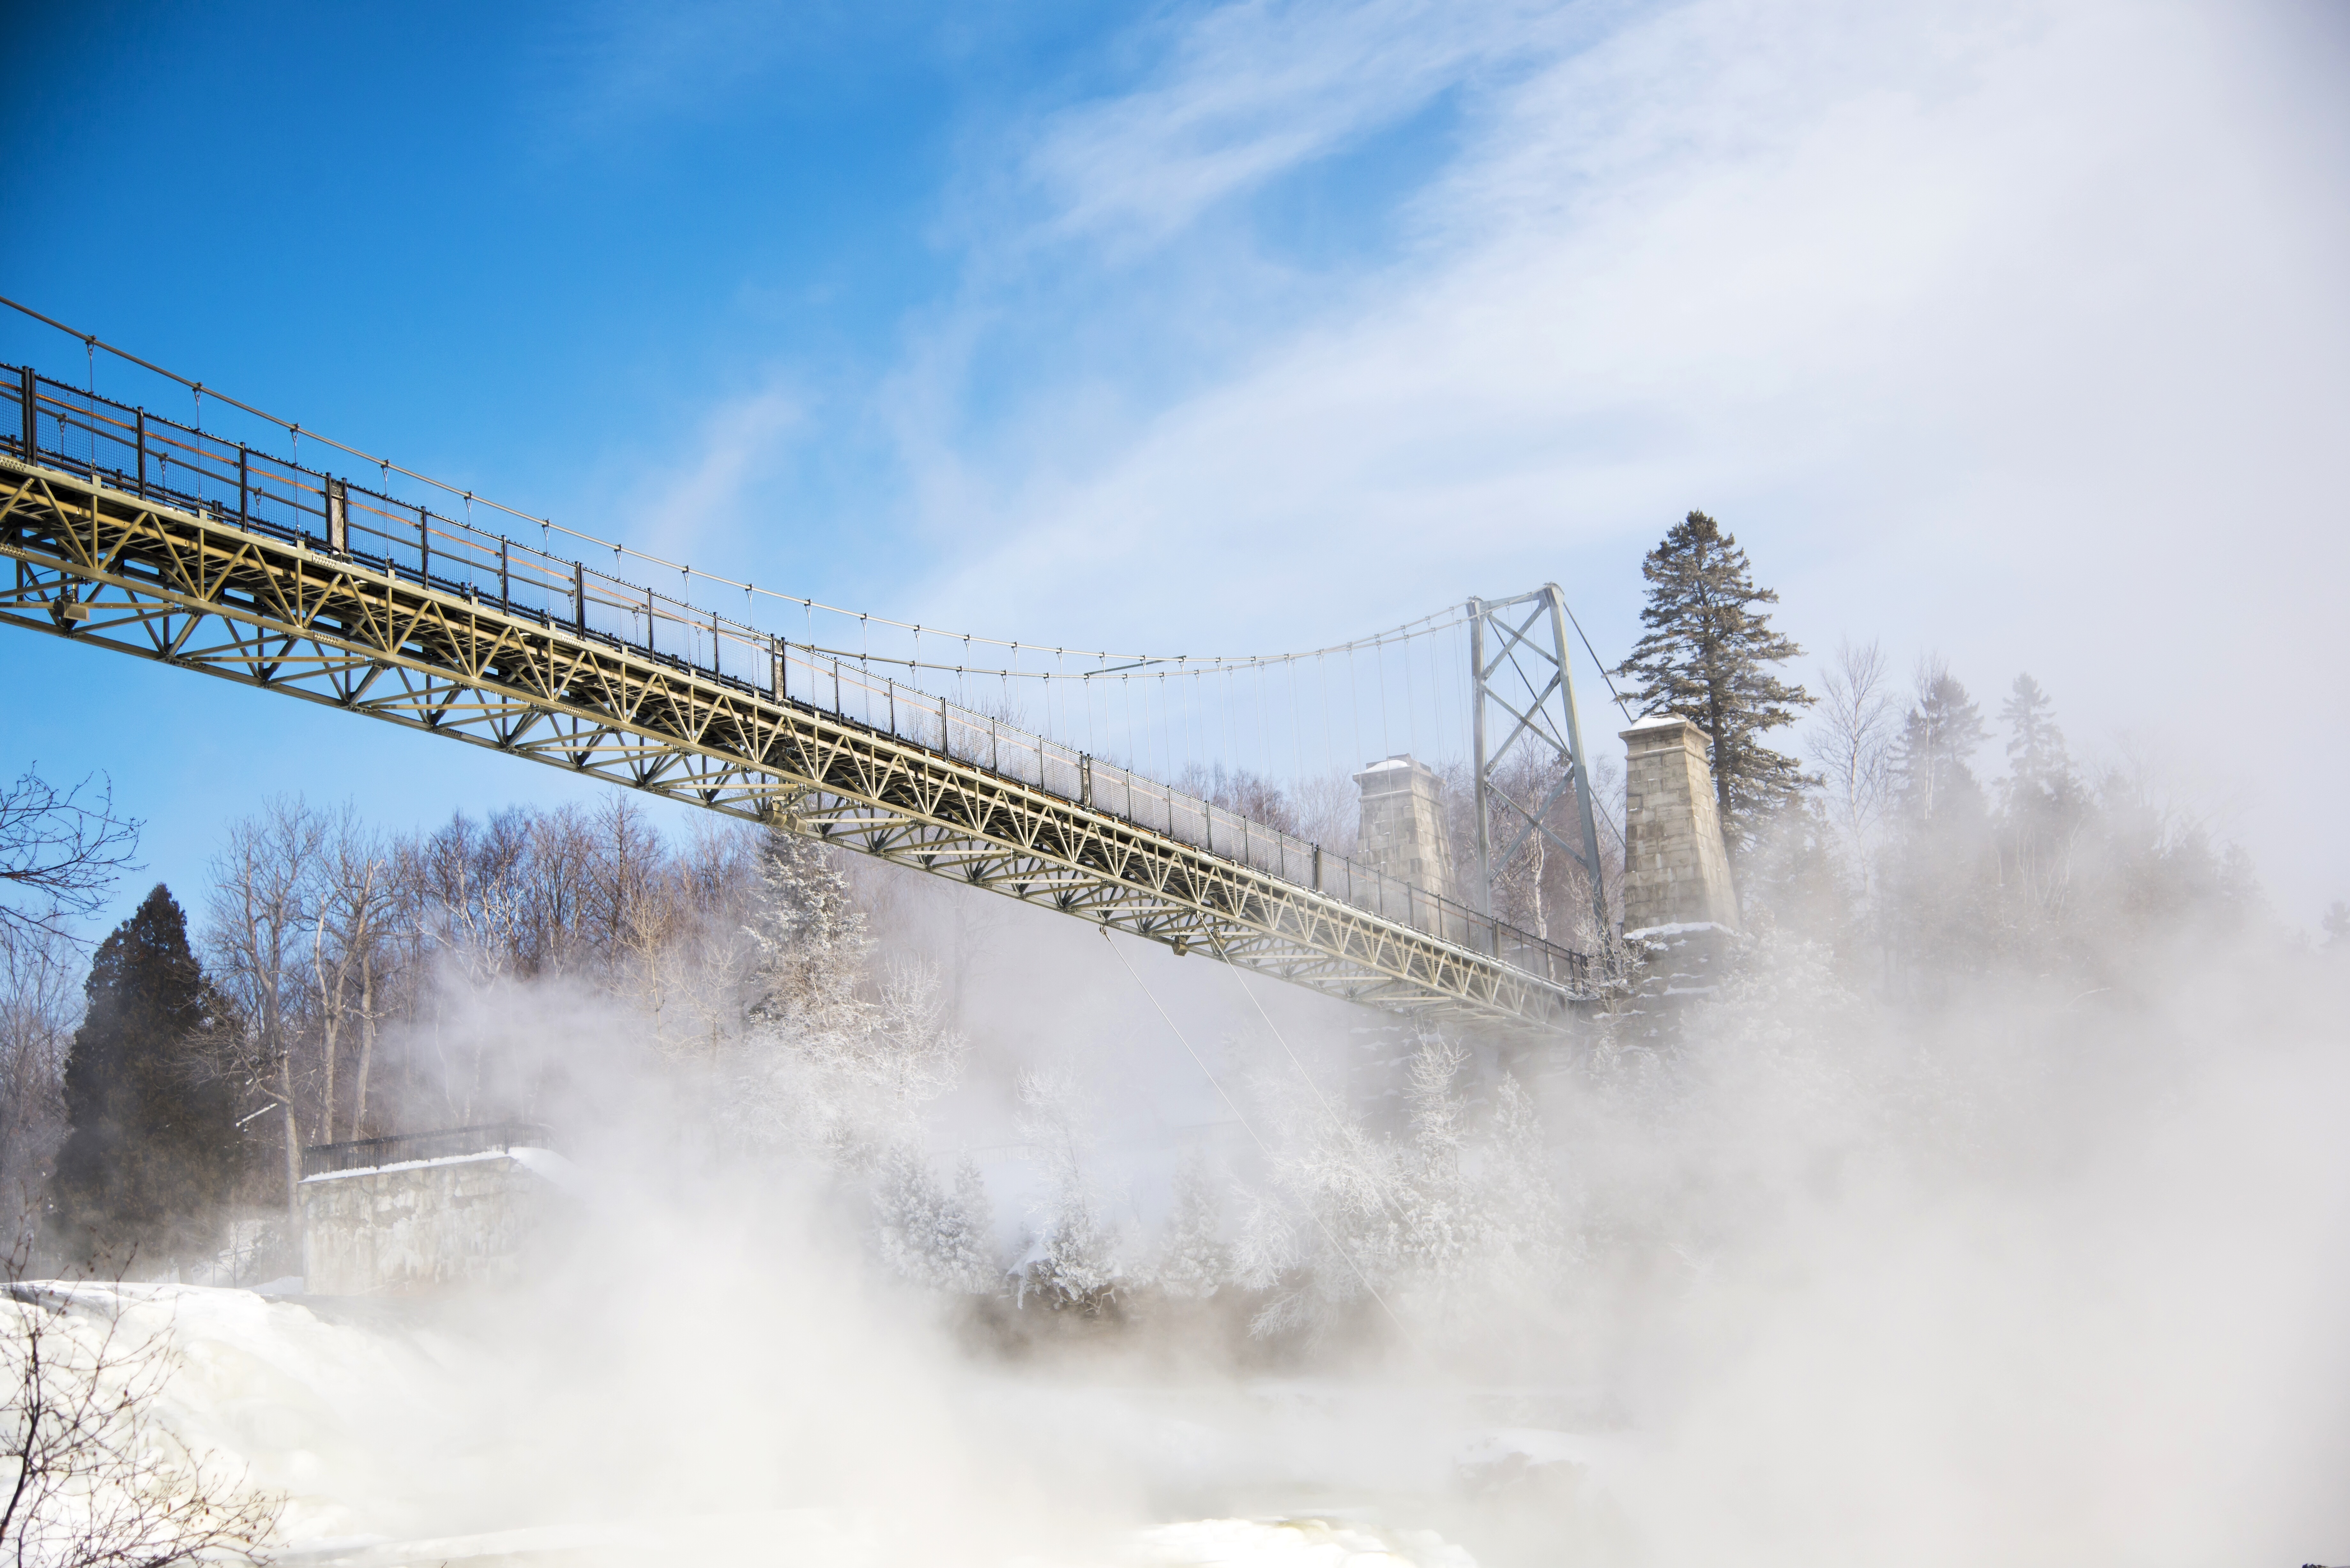
landscape, water, waterfall, snow, winter, mist, bridge, morning, river, travel, suspension bridge, transport, spray, tourism, atmospheric phenomenon